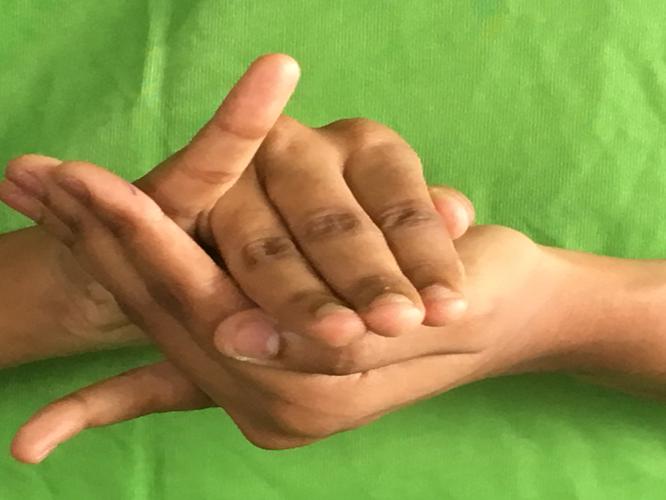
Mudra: Kurma
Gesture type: double_hand